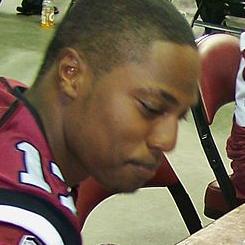
Age: 20